Probate

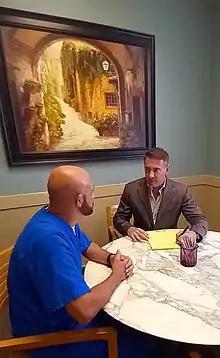
An attorney meets with client for estate planning.

Most estates in the United States include property that is subject to probate proceedings. If the property of an estate is not automatically devised to a surviving spouse or heir through principles of joint ownership or survivorship, or otherwise by operation of law, and was not transferred to a trust during the decedent's lifetime, it is generally necessary to "probate the estate", whether or not the decedent had a valid will. For example, life insurance and retirement accounts with properly completed beneficiary designations should avoid probate, as will most bank accounts titled jointly or made payable on death.